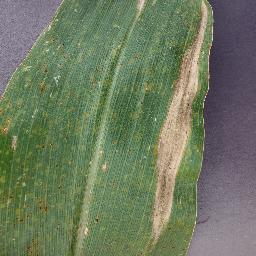
Label: Corn_(Maize)___Northern_Leaf_Blight